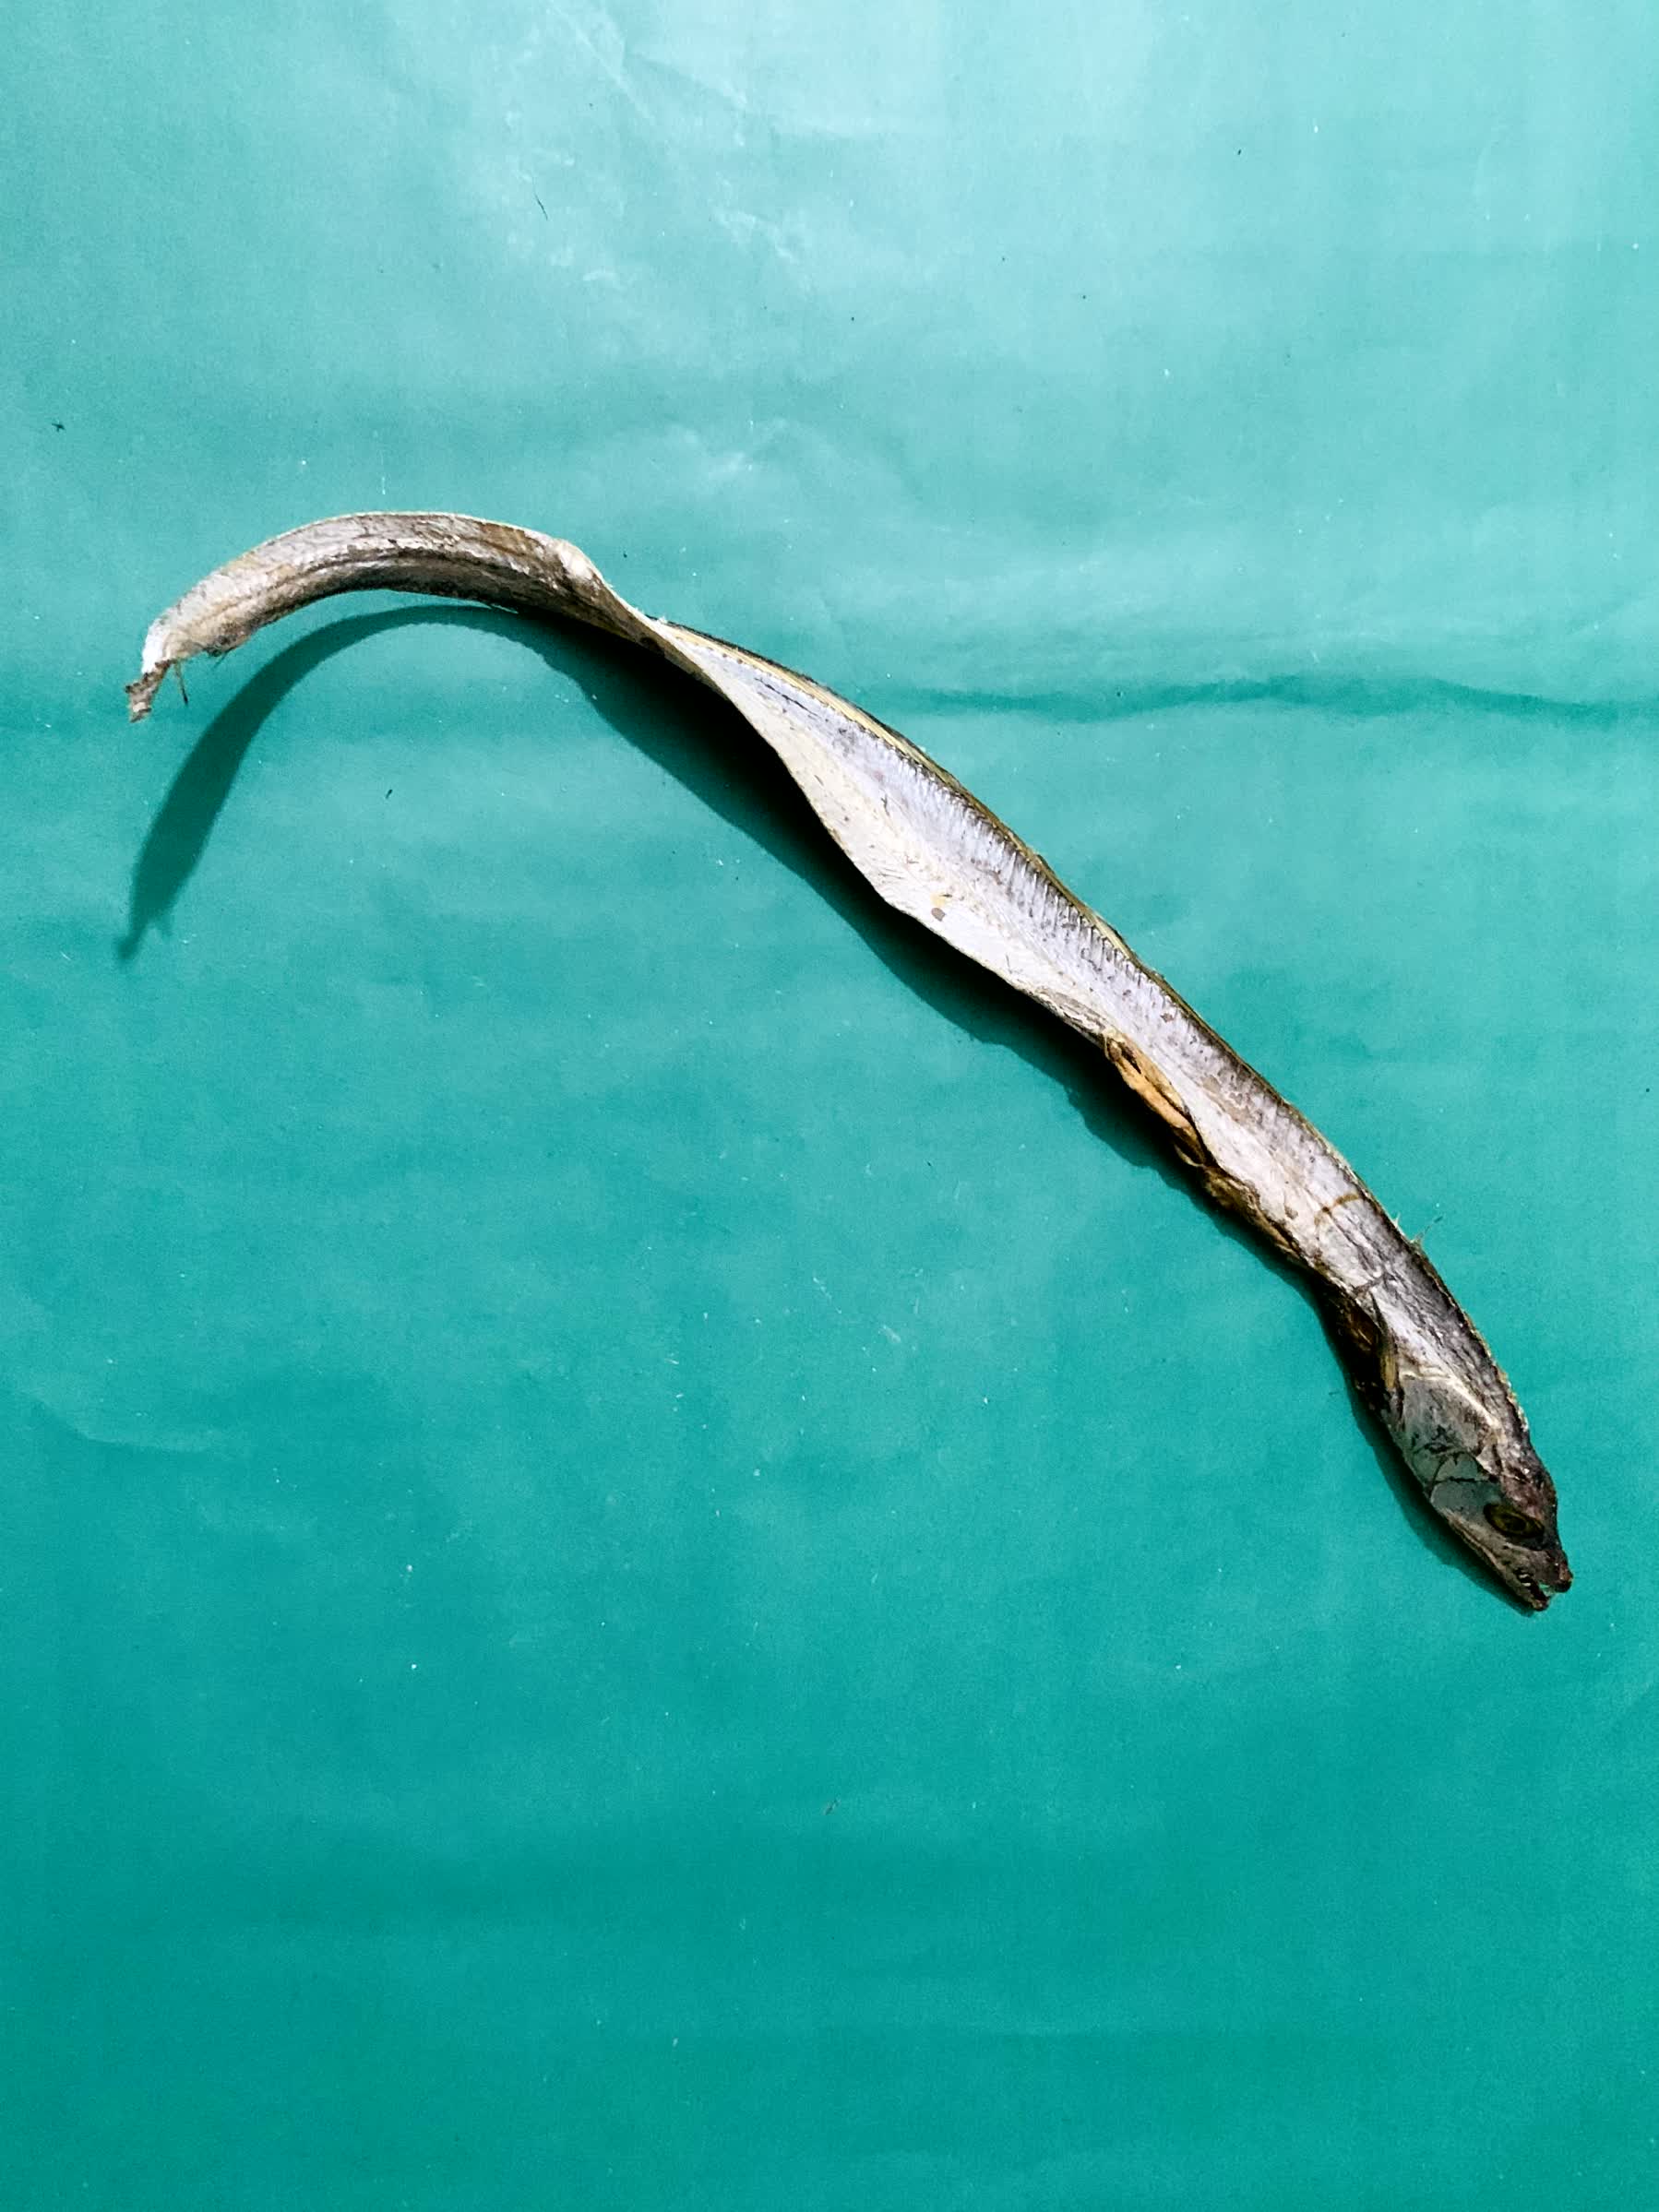
Species: Churi